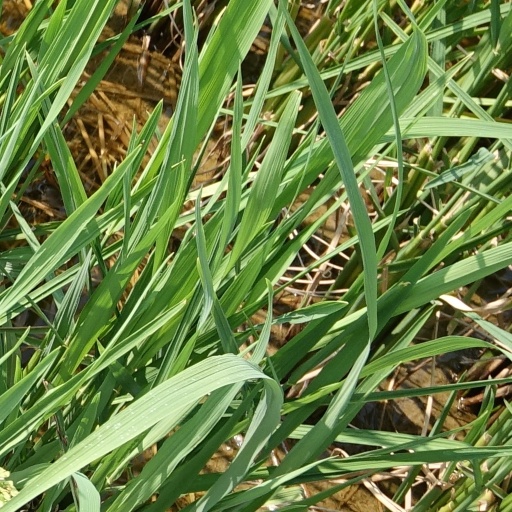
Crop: rice